Kakahi railway station

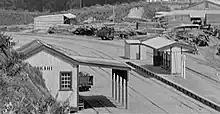
Kakahi station about 1915

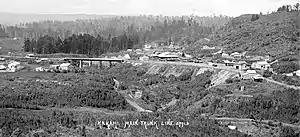
Kakahi 1908

Kakahi was a station on the North Island Main Trunk line, in the Ruapehu District of New Zealand, serving Kakahi. It formally opened on 9 November 1908. The rails were laid south of Piriaka by May 1904 and a daily ballast train was running by October, which also carried passengers. Kakahi Bridge has five spans of and one of supplied by G. Fraser & Sons of Auckland, which delayed construction to the south. It crosses the Kakahi Stream, which was sometimes called the Waitea River.